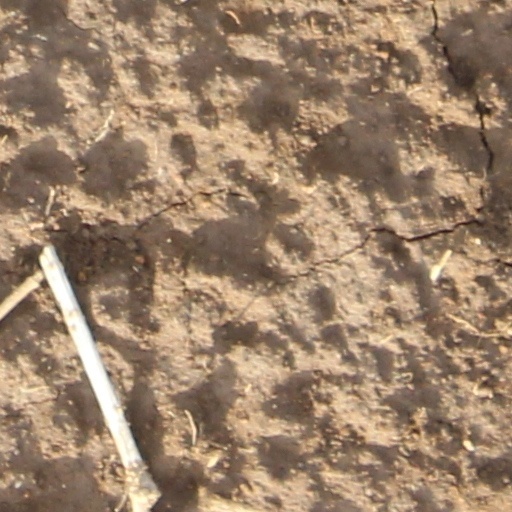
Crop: wheat